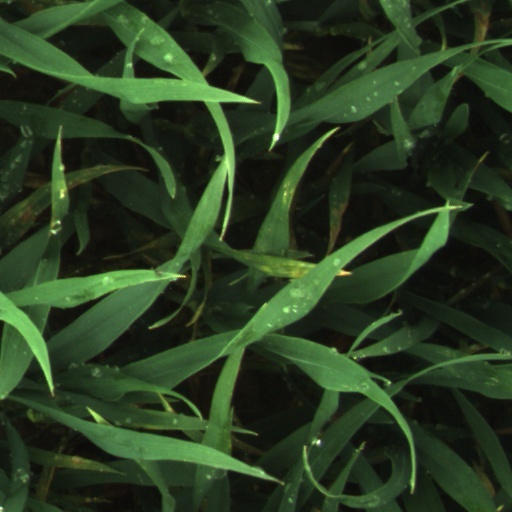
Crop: wheat